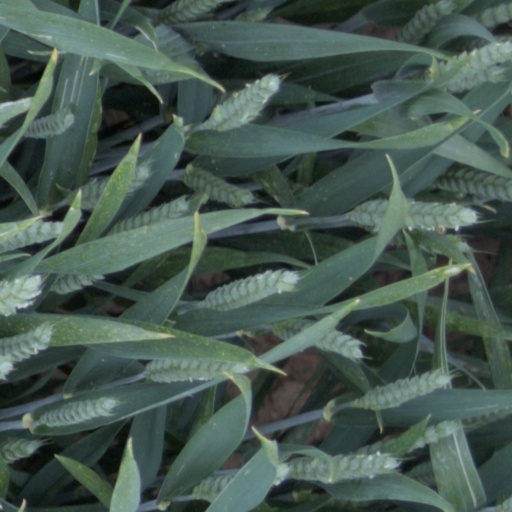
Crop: wheat